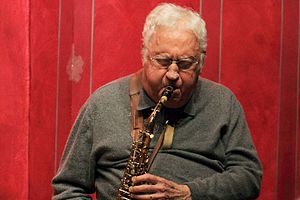
Døde i 2020 / April
Døde i 2020 er en liste over notable personer, der er afgået ved døden i 2020.